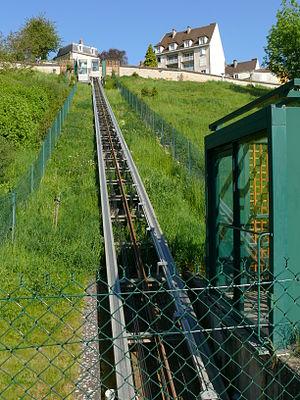
L'ascenseur incliné de Langres ou les ascenseurs inclinés Panoramics est un ascenseur incliné reliant les remparts de Langres au parking Sous-Bie et permettant de désengorger la vieille ville du stationnement automobile.